Honda CRF series

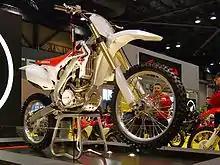
2010 Honda CRF250R at the 2009 Seattle International Motorcycle Show.

The Honda CRF series is a line of four-stroke motocross, trail, and dual sport motorcycles manufactured and marketed by Honda.